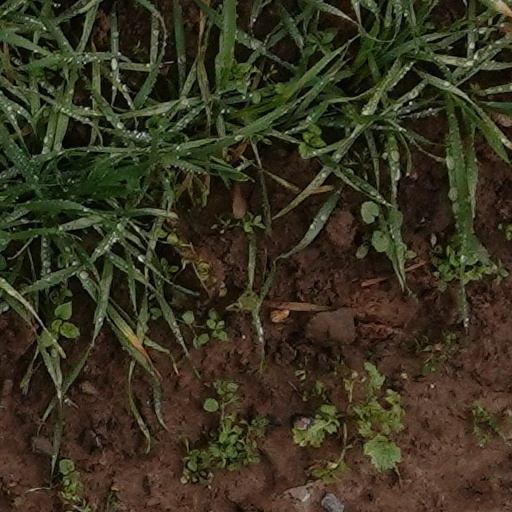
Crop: wheat